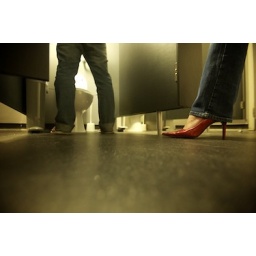
boy & girl in toilet